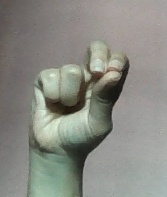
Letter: gaaf